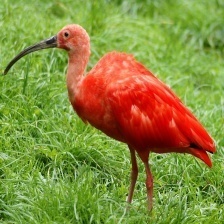
Species: SCARLET IBIS
Scientific name: EUDOCIMUS RUBER